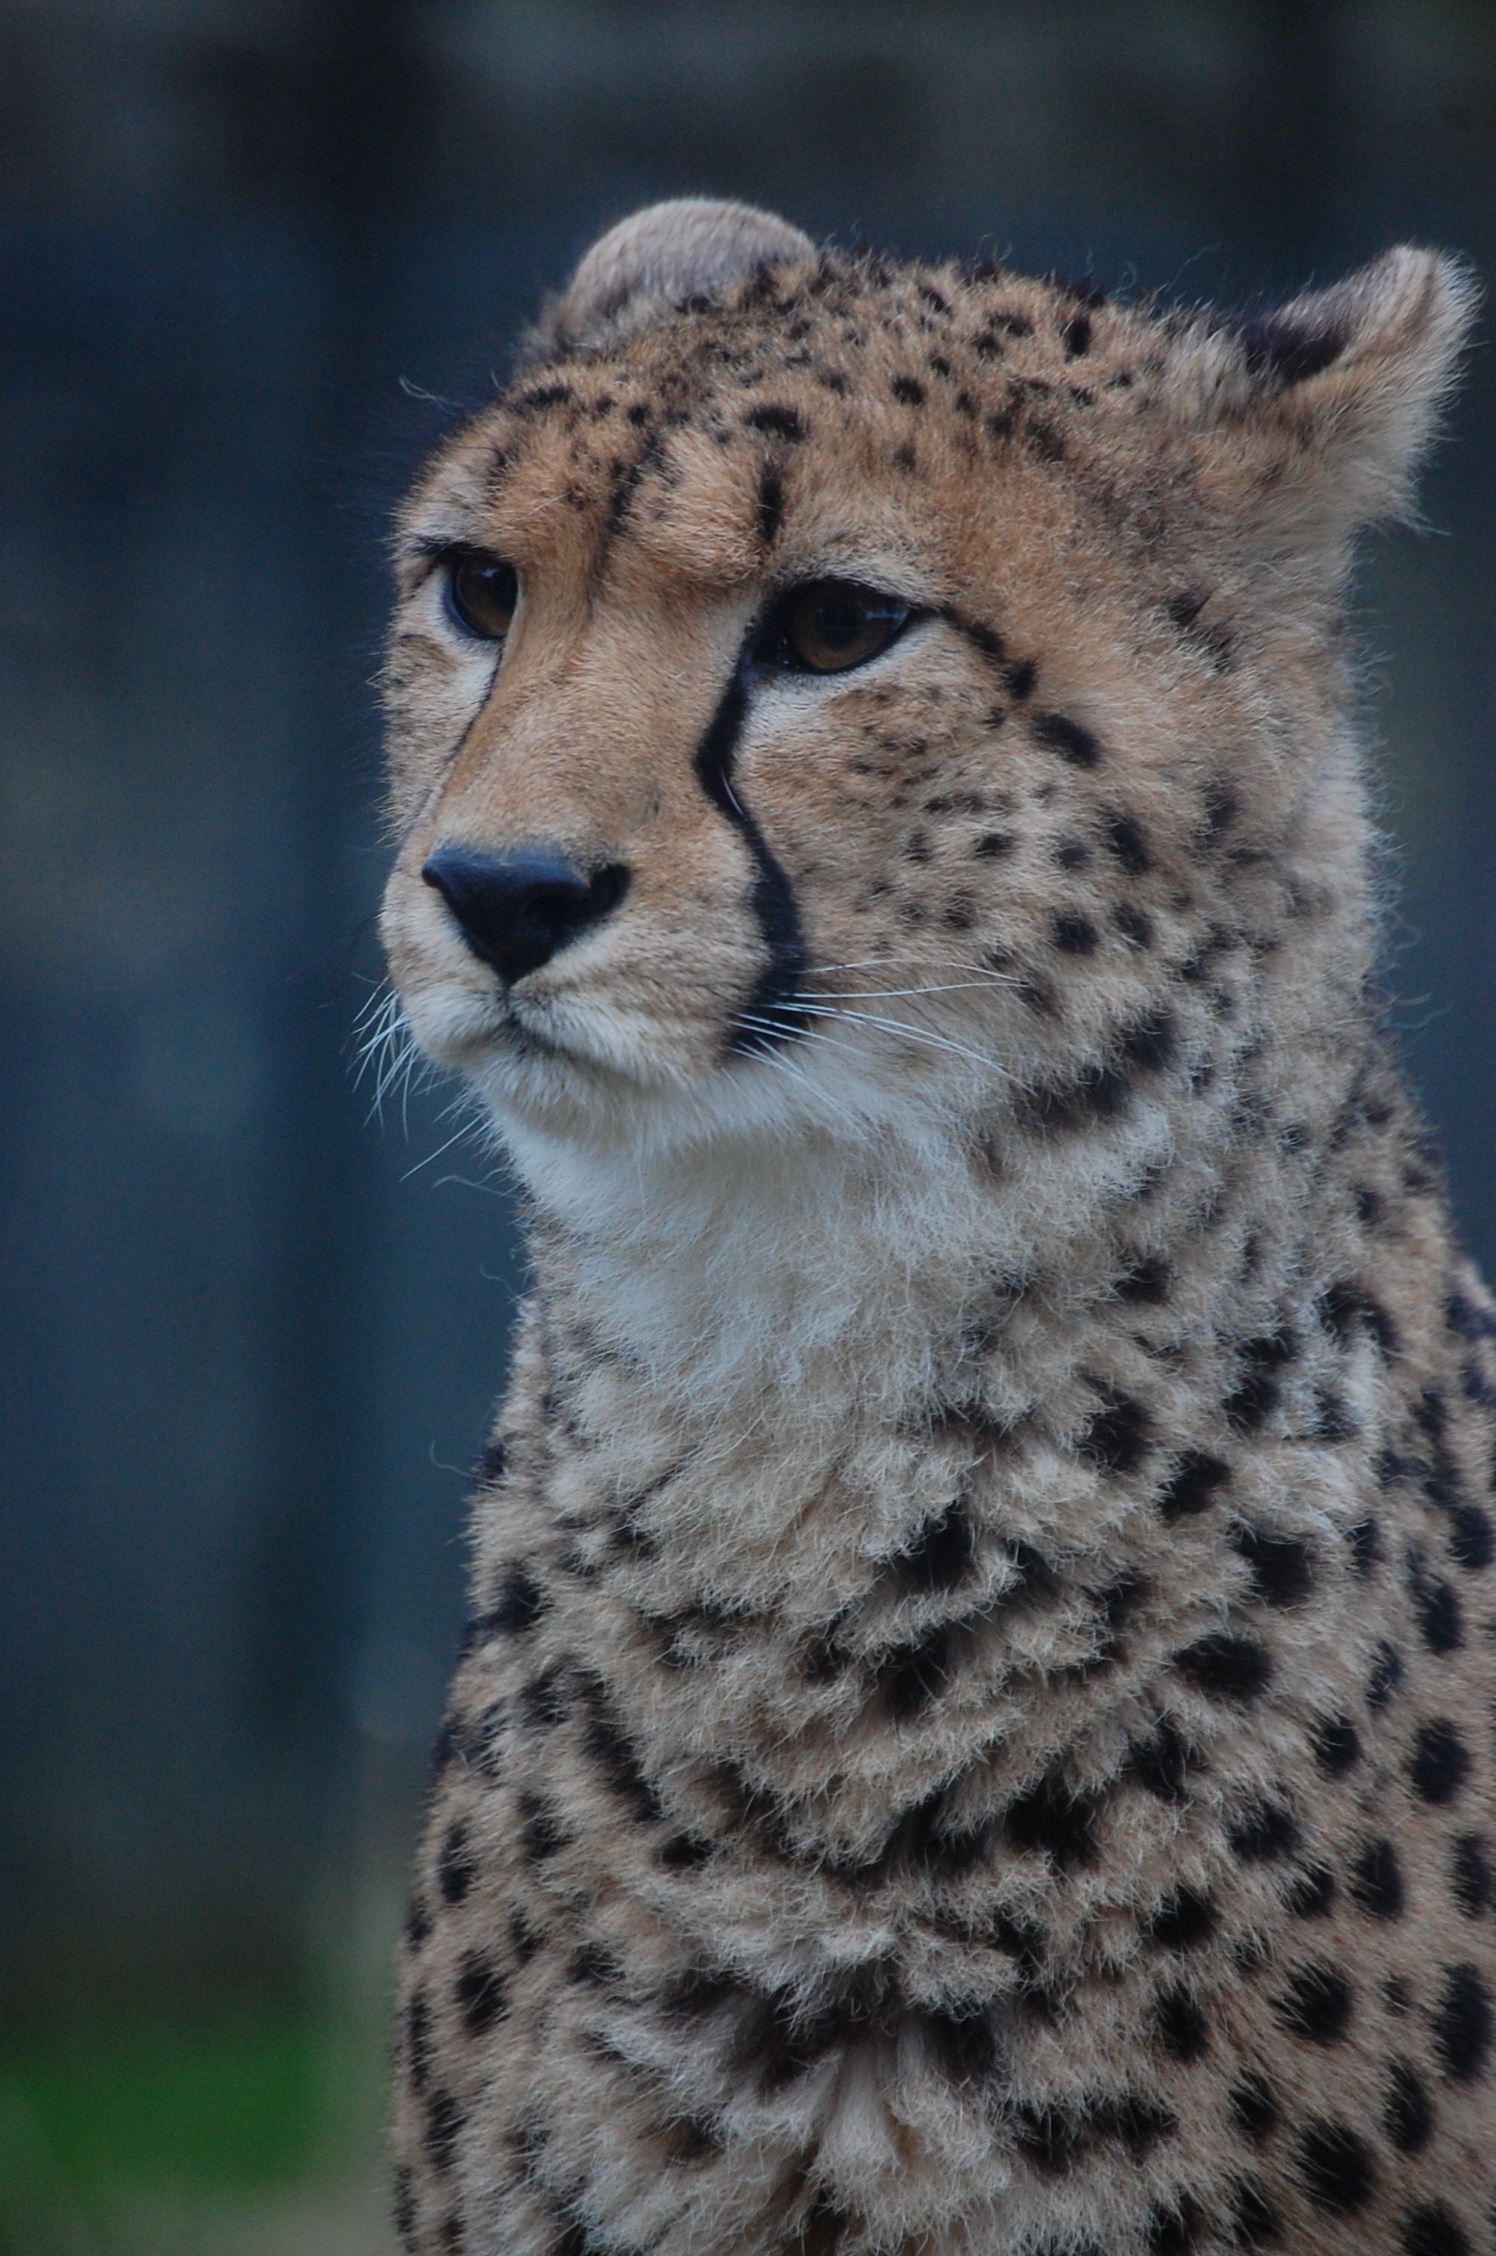
nature, animal, wildlife, zoo, fur, cat, feline, mammal, fauna, big cat, cheetah, whiskers, vertebrate, carnivore, small to medium sized cats, cat like mammal